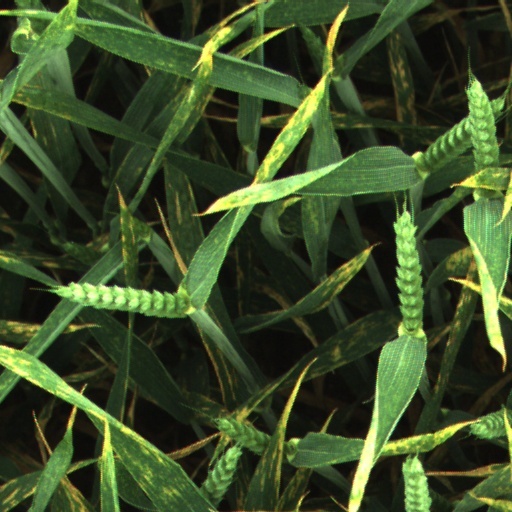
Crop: wheat